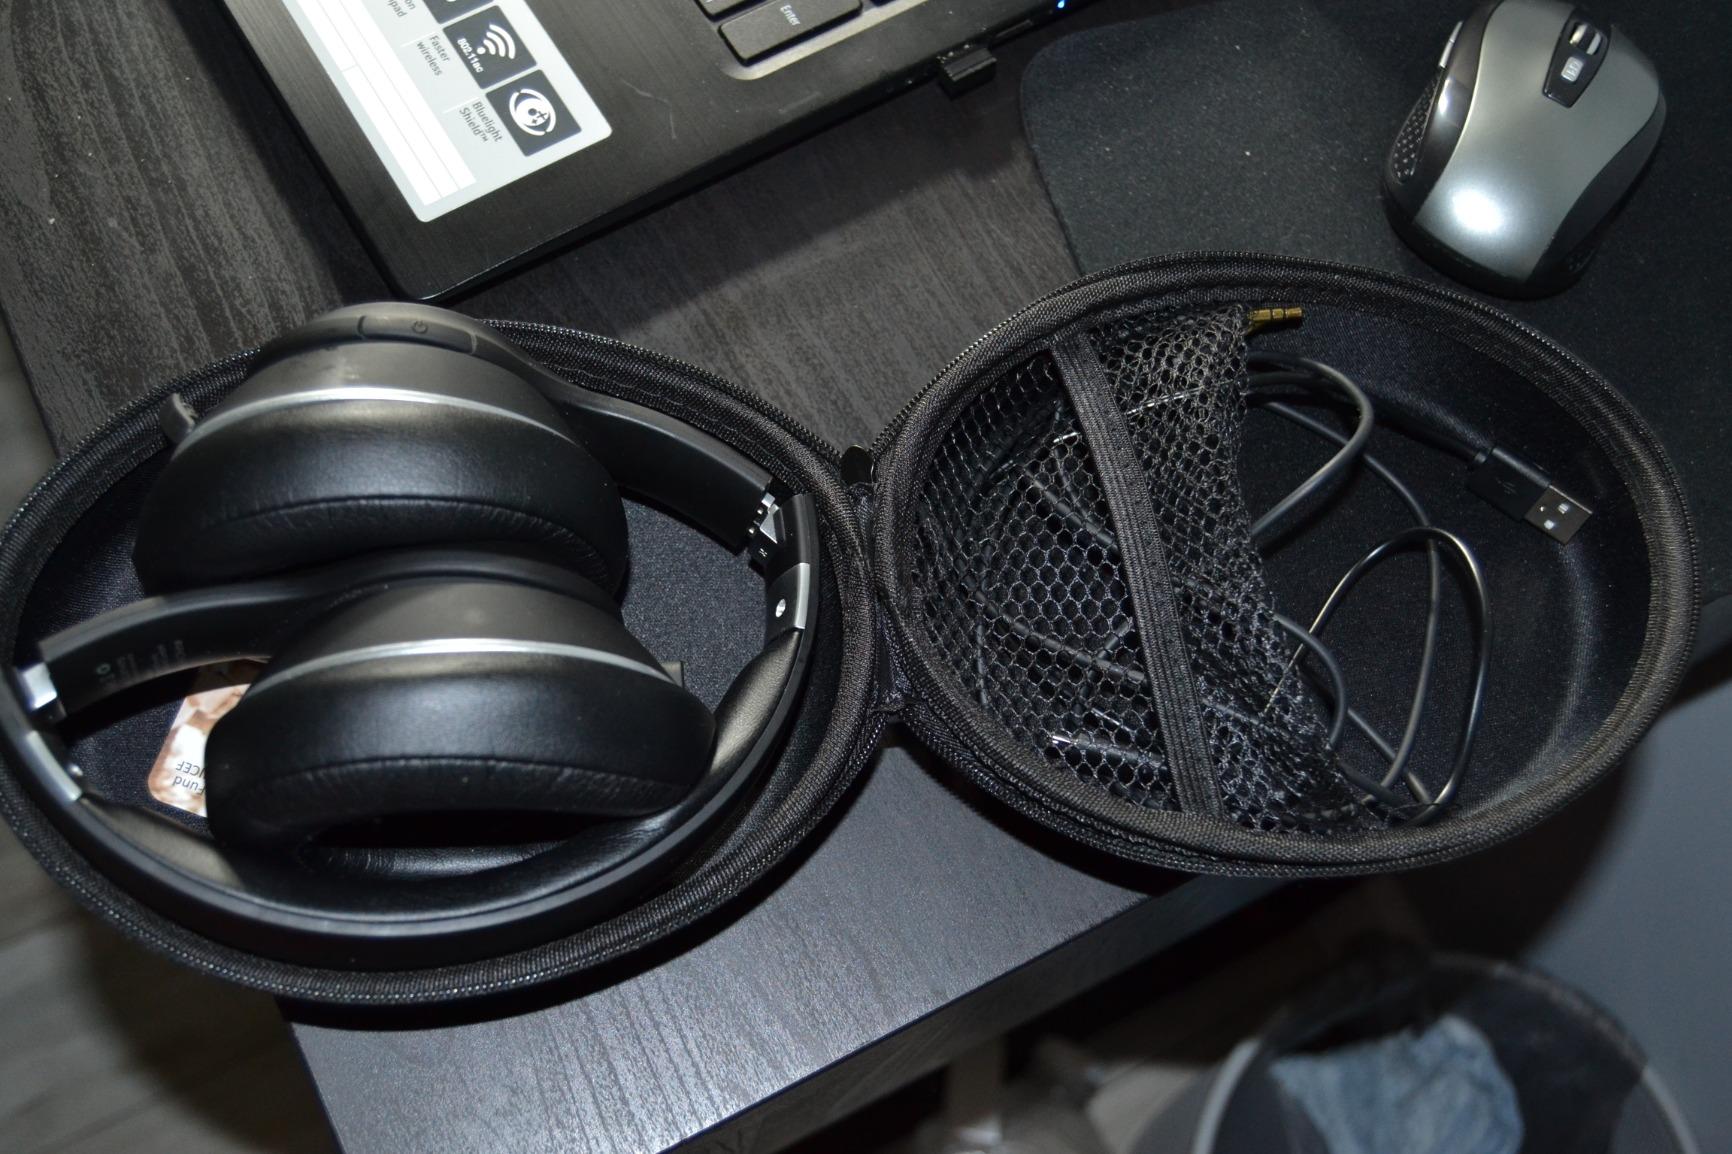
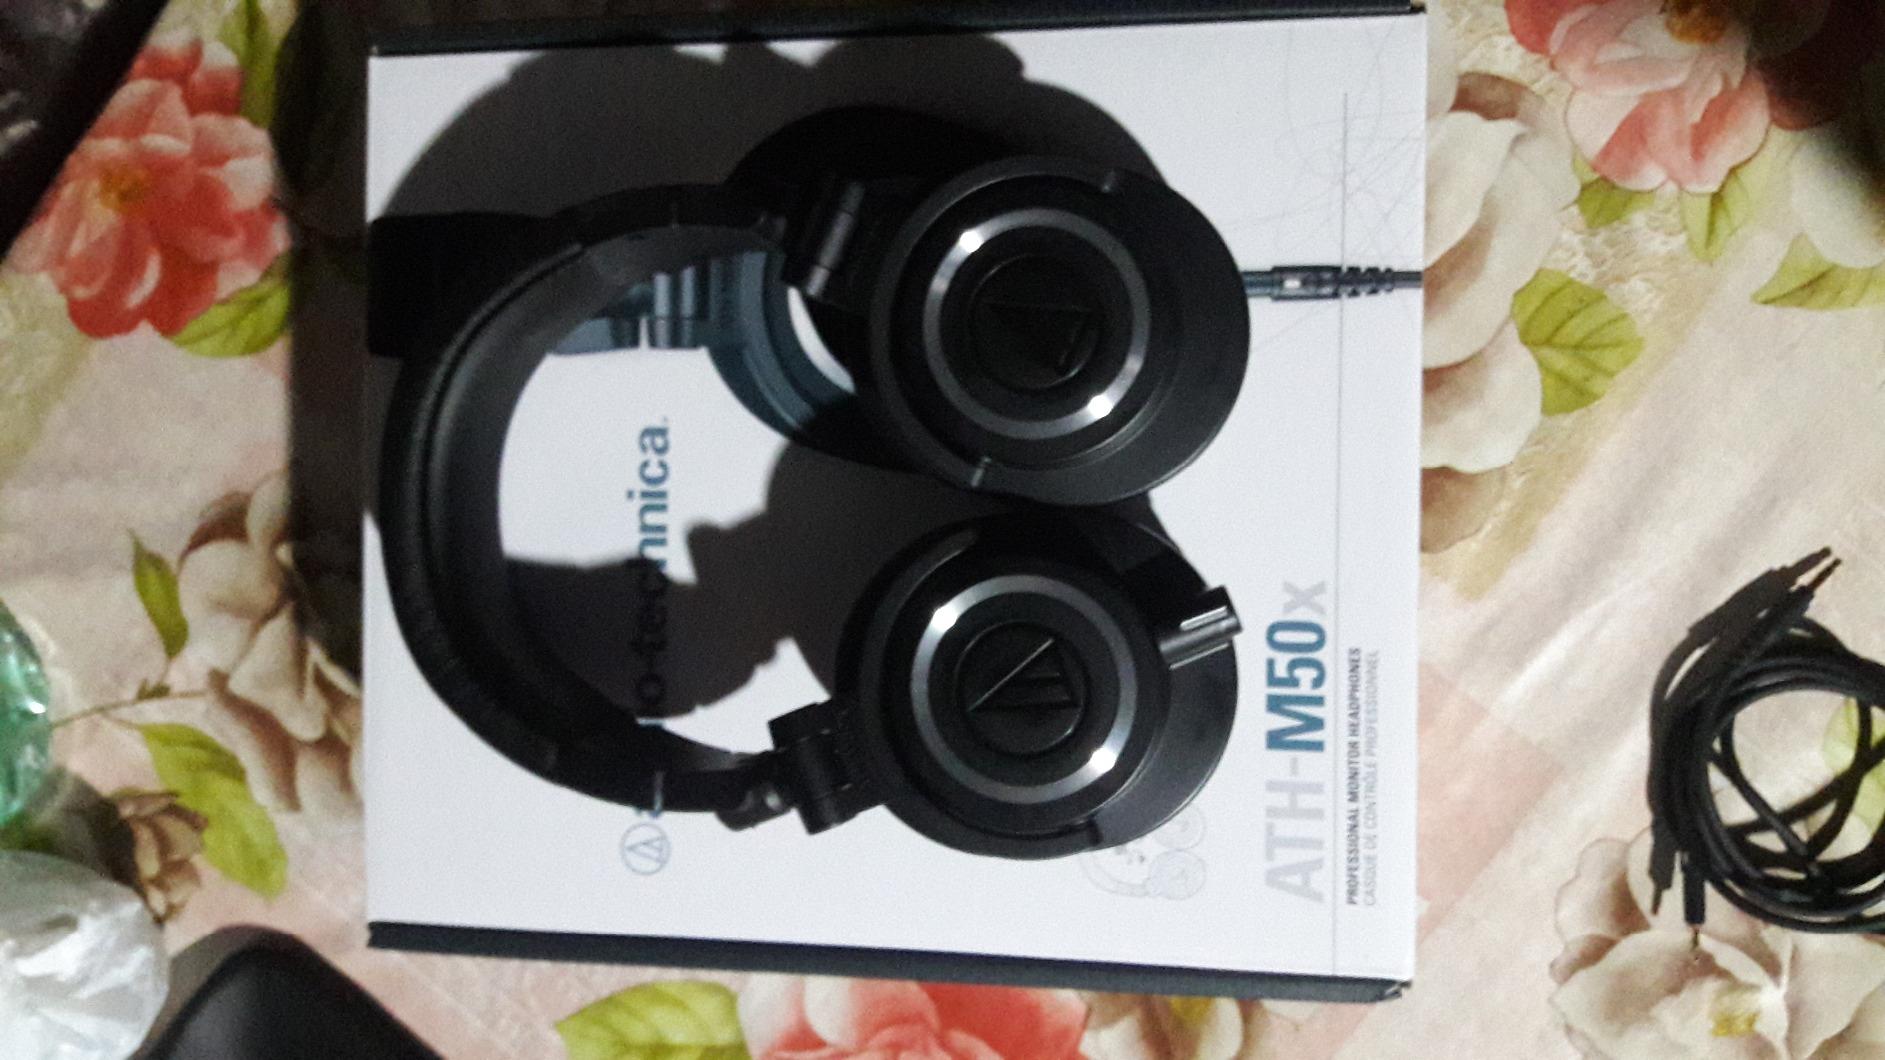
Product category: headphones
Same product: no